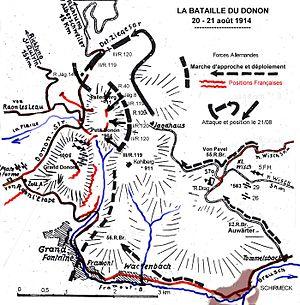
La bataille du Donon est une bataille qui a eu lieu dans l'Est de la France au début de la Première Guerre mondiale. La bataille a opposé les forces françaises et allemandes et s'est soldée par une victoire allemande.